Ancient Near East

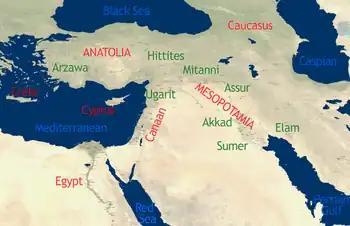
Overview map of the ancient Near East

The phrase "ancient Near East" denotes the 19th-century distinction between the Near and Far East as global regions of interest to the British Empire. The distinction began during the Crimean War. The last major exclusive partition of the east between these two terms was current in diplomacy in the late 19th century, with the Hamidian massacres of the Armenians and Assyrians by the Ottoman Empire in 1894–1896 and the First Sino-Japanese War of 1894–1895. The two theatres were described by the statesmen and advisors of the British Empire as "the Near East" and "the Far East". Shortly after, they were to share the stage with "Middle East", a term that came to prevail in the 20th century and continues in modern times.